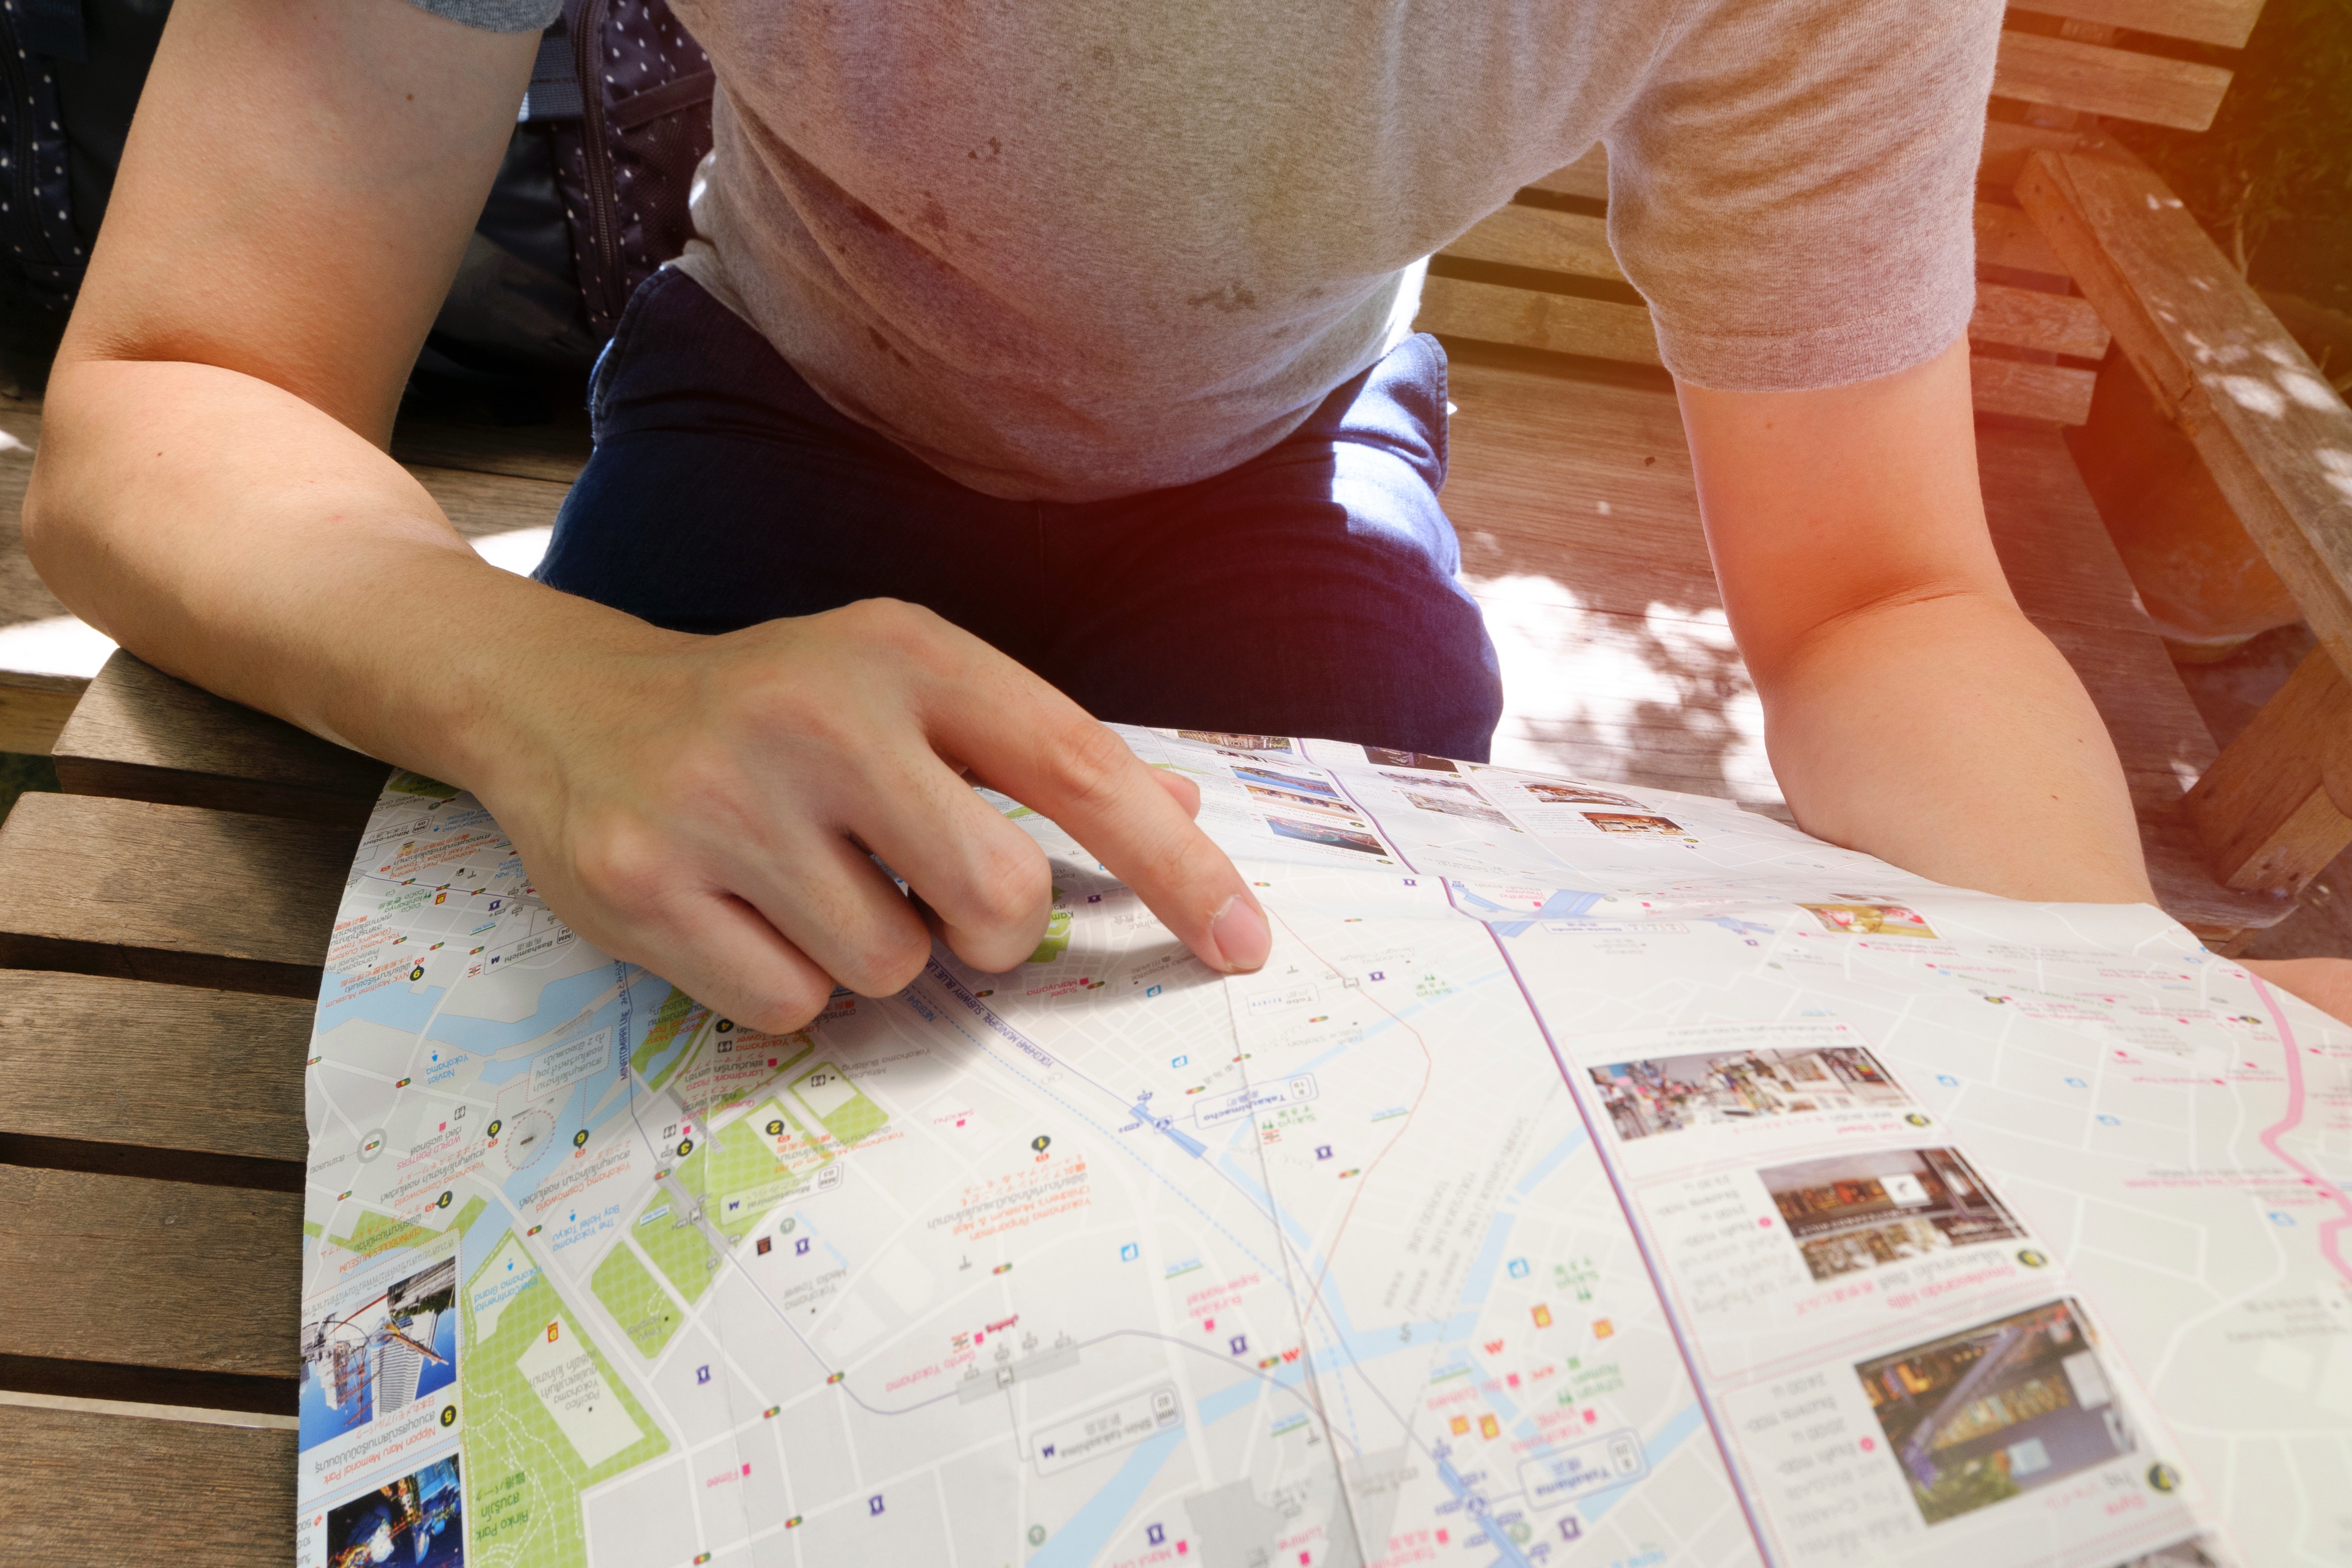
hand, arm, play, design, finger, pattern, paper, child, gesture, nail, world, paper product